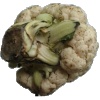
Label: cauliflower